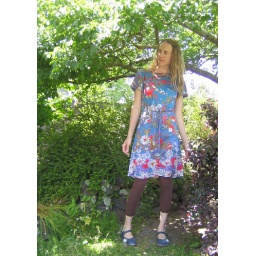
dress me up in flowers